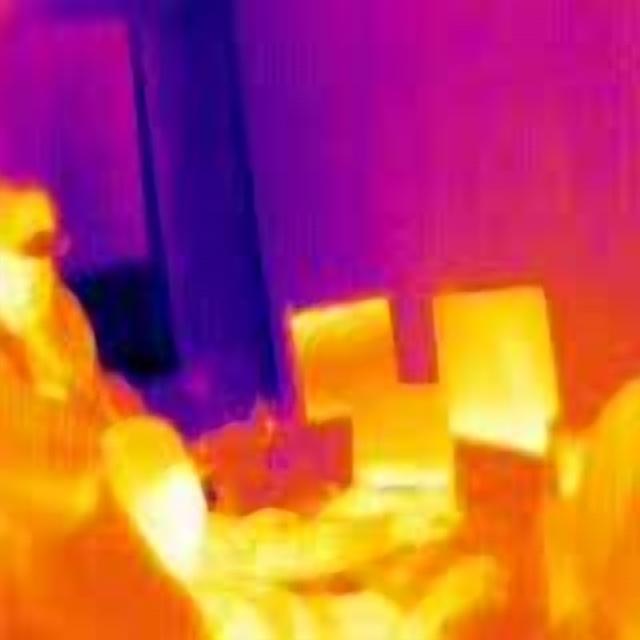
Detected objects:
label: person
label: person